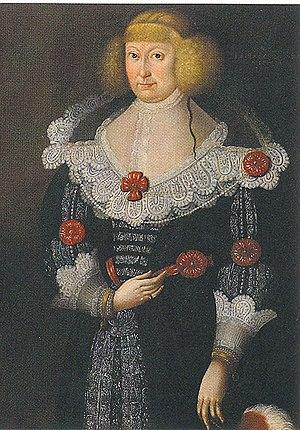
Jean-Philippe de Saxe-Altenbourg est un prince allemand de la maison de Wettin, duc de Saxe-Altenbourg de 1603 à sa mort.
Élisabeth de Brunswick-Wolfenbüttel était une princesse de Brunswick-Wolfenbüttel et par mariage duchesse de Saxe-Altenbourg.